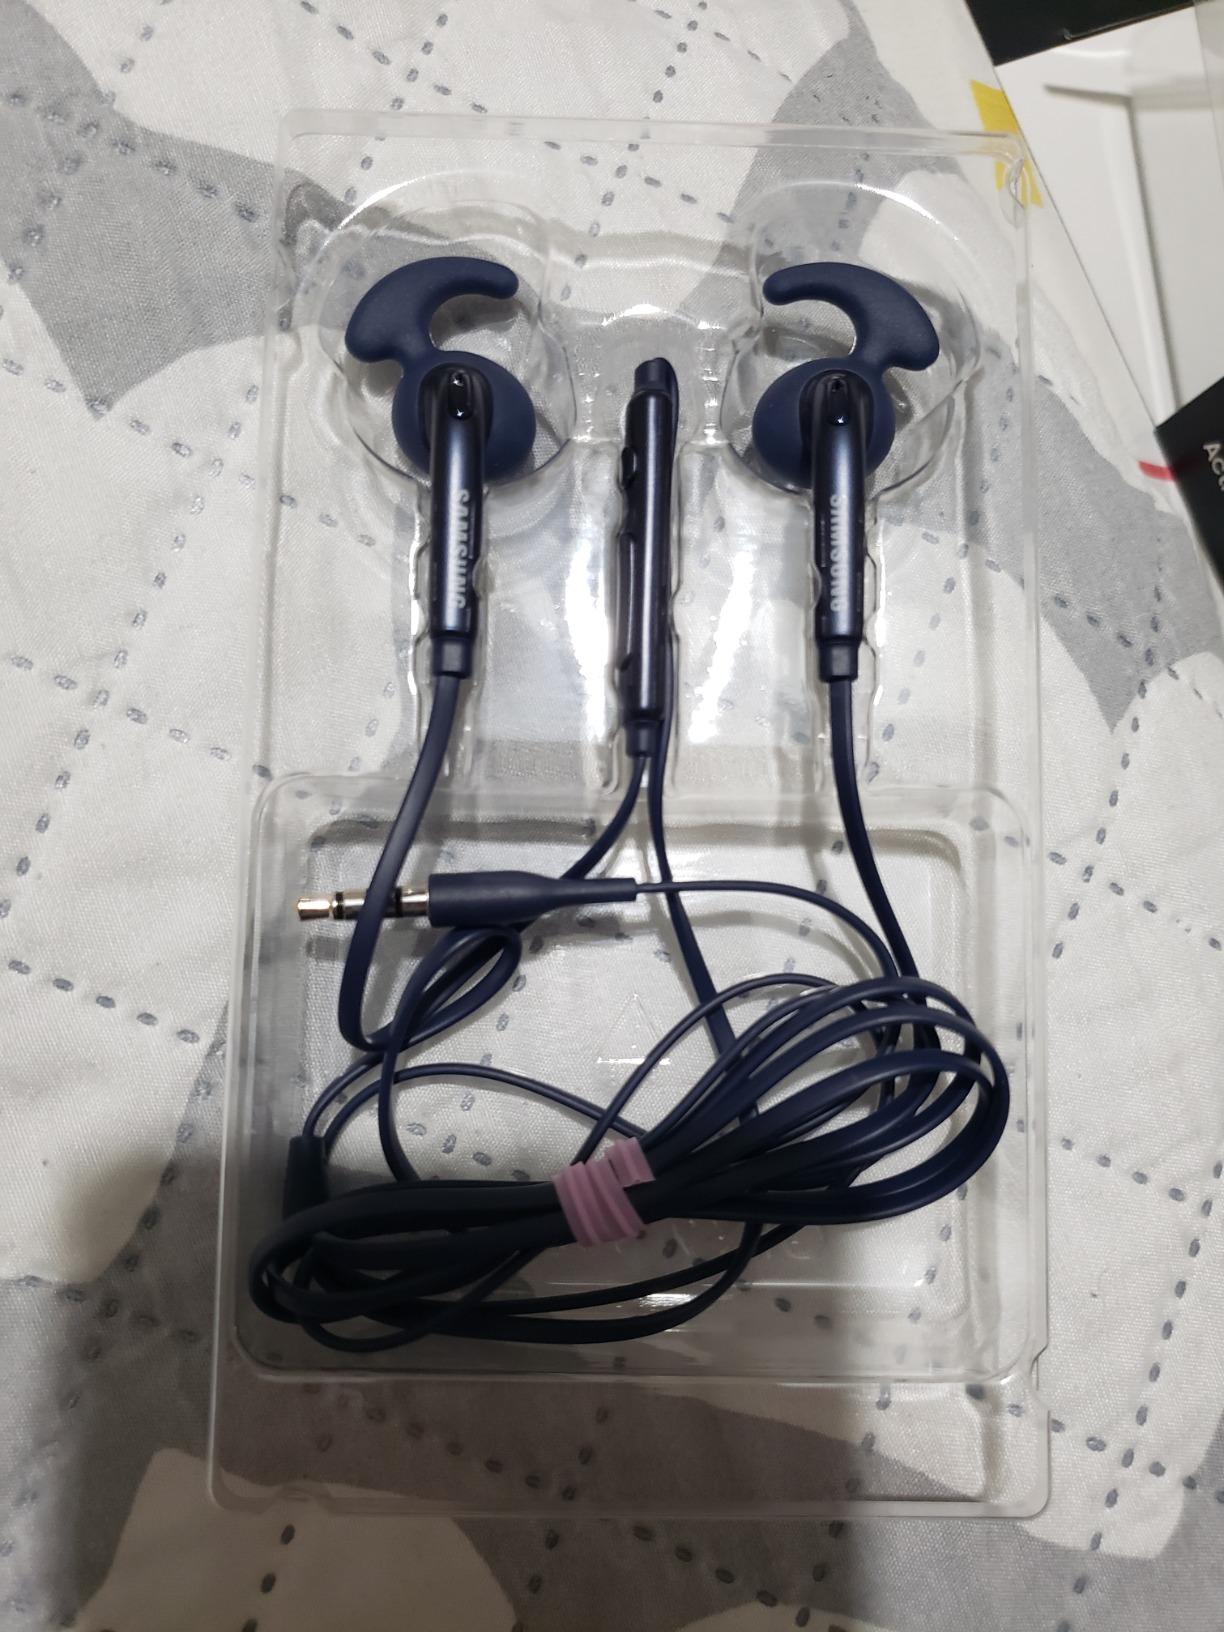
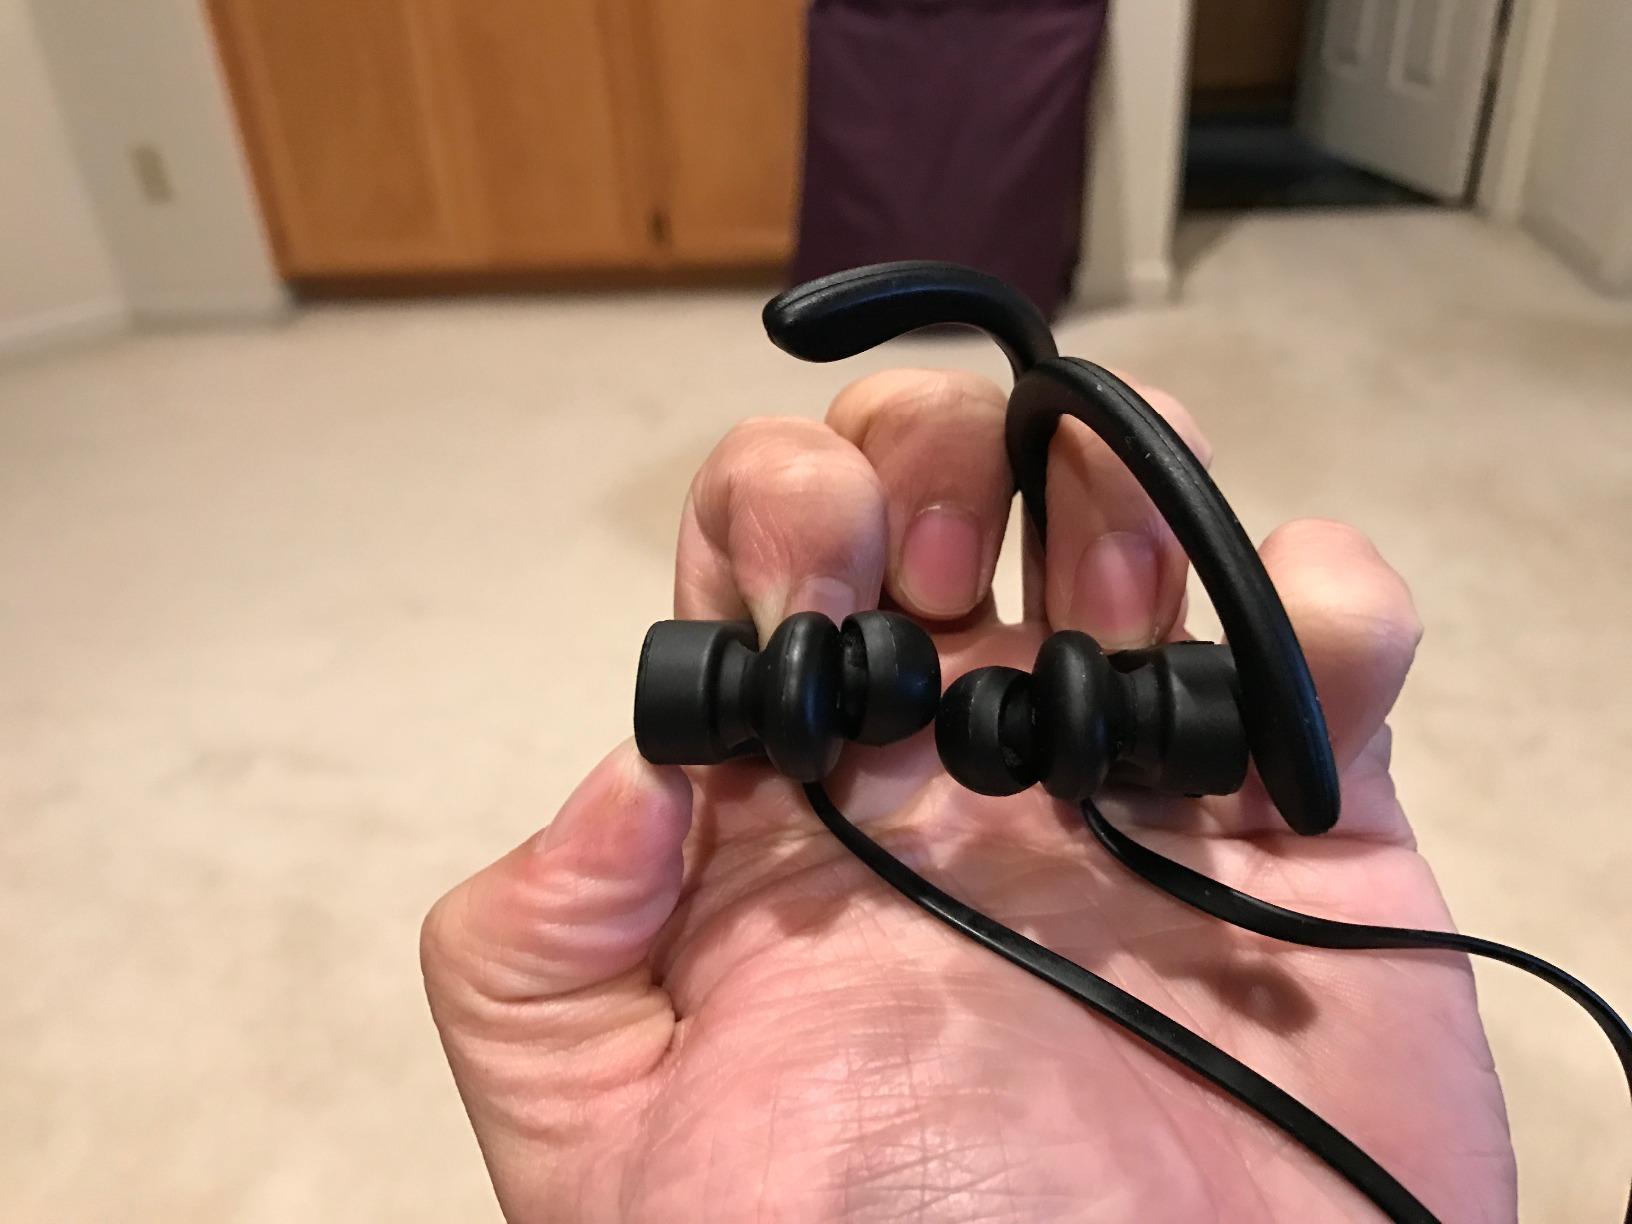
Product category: headphones
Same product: no